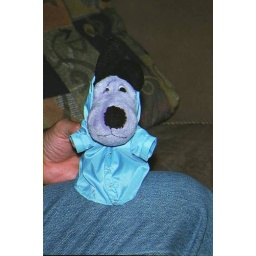
puppy in blue